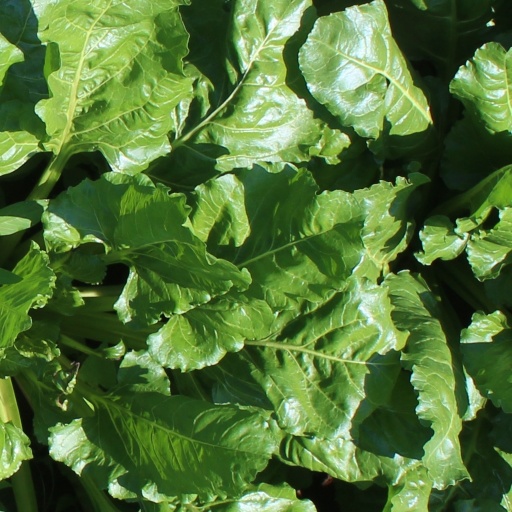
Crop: sugar beet